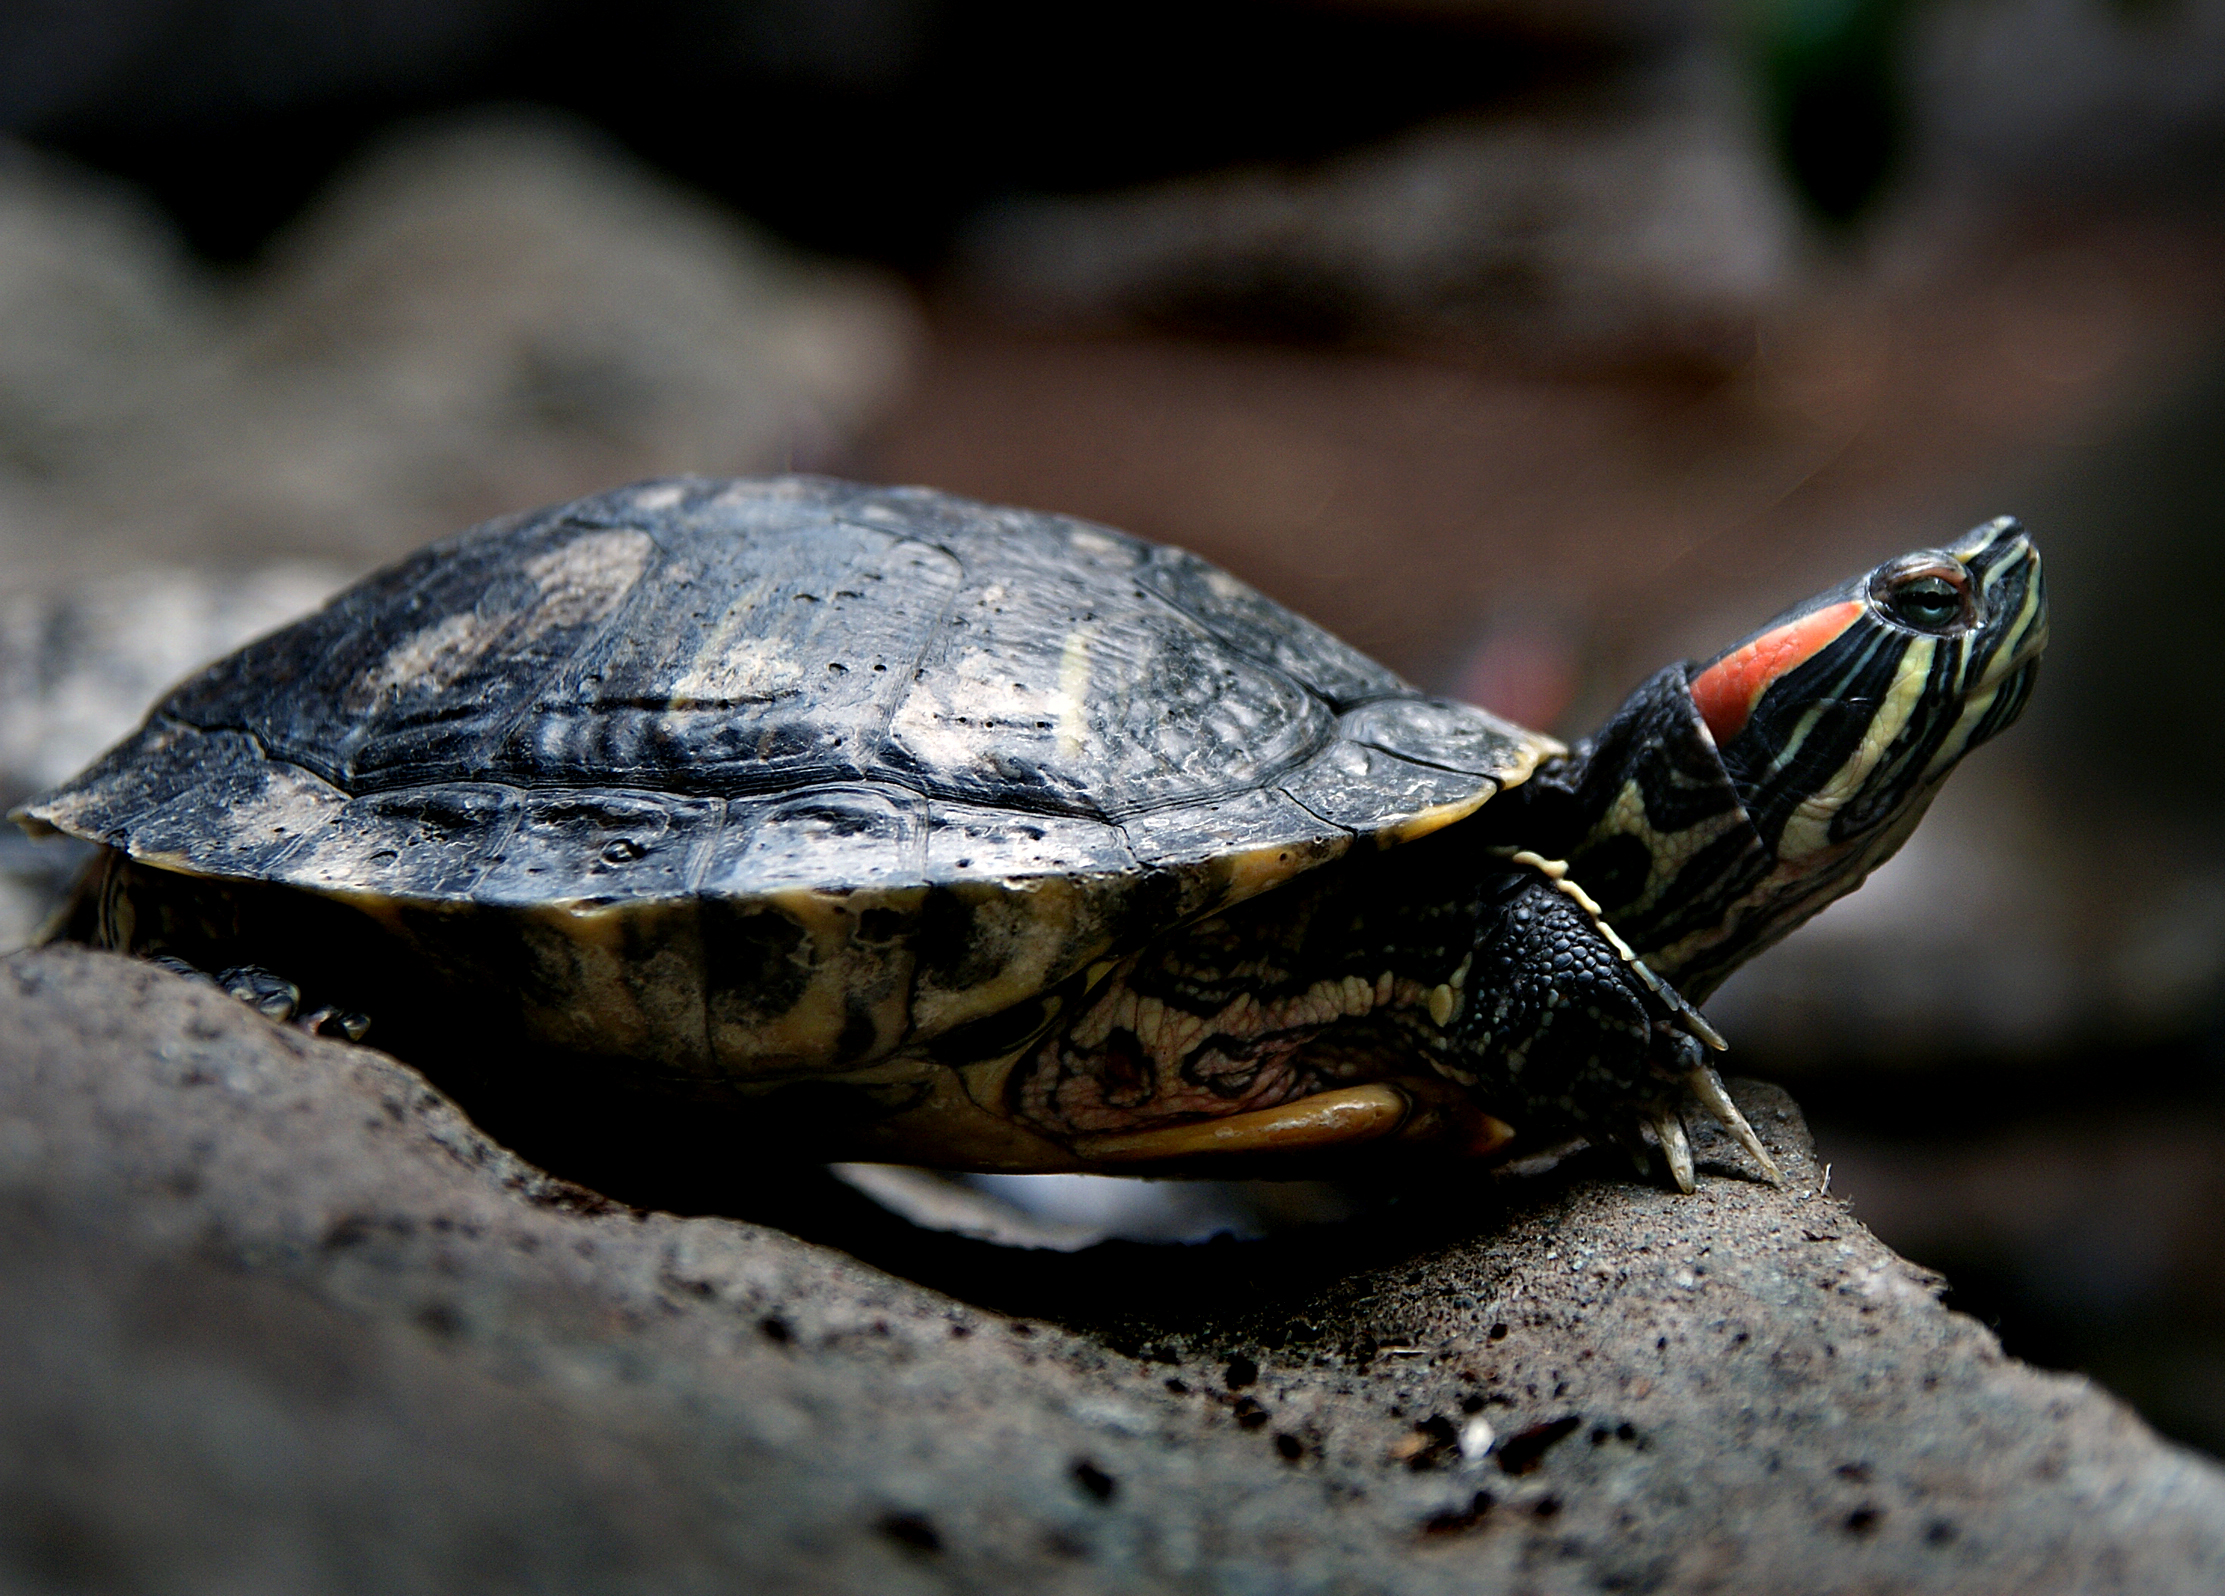
nature, wildlife, turtle, reptile, fauna, close up, vertebrate, turtles, flickrsbestcreatures, box turtle, macro photography, common snapping turtle, emydidae